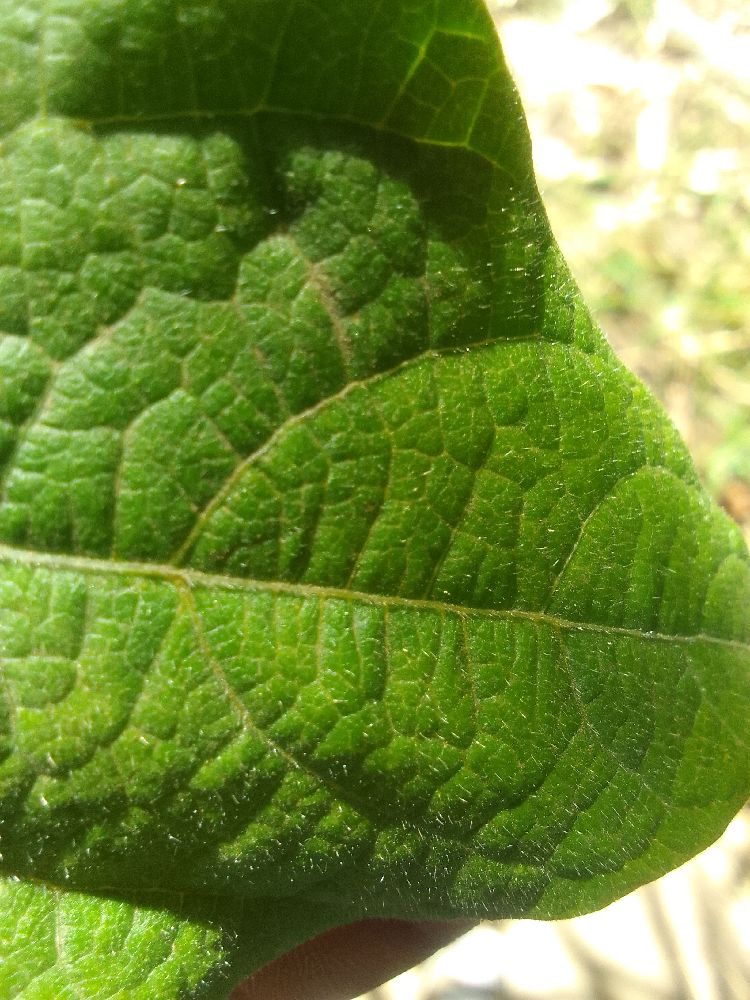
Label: healthy